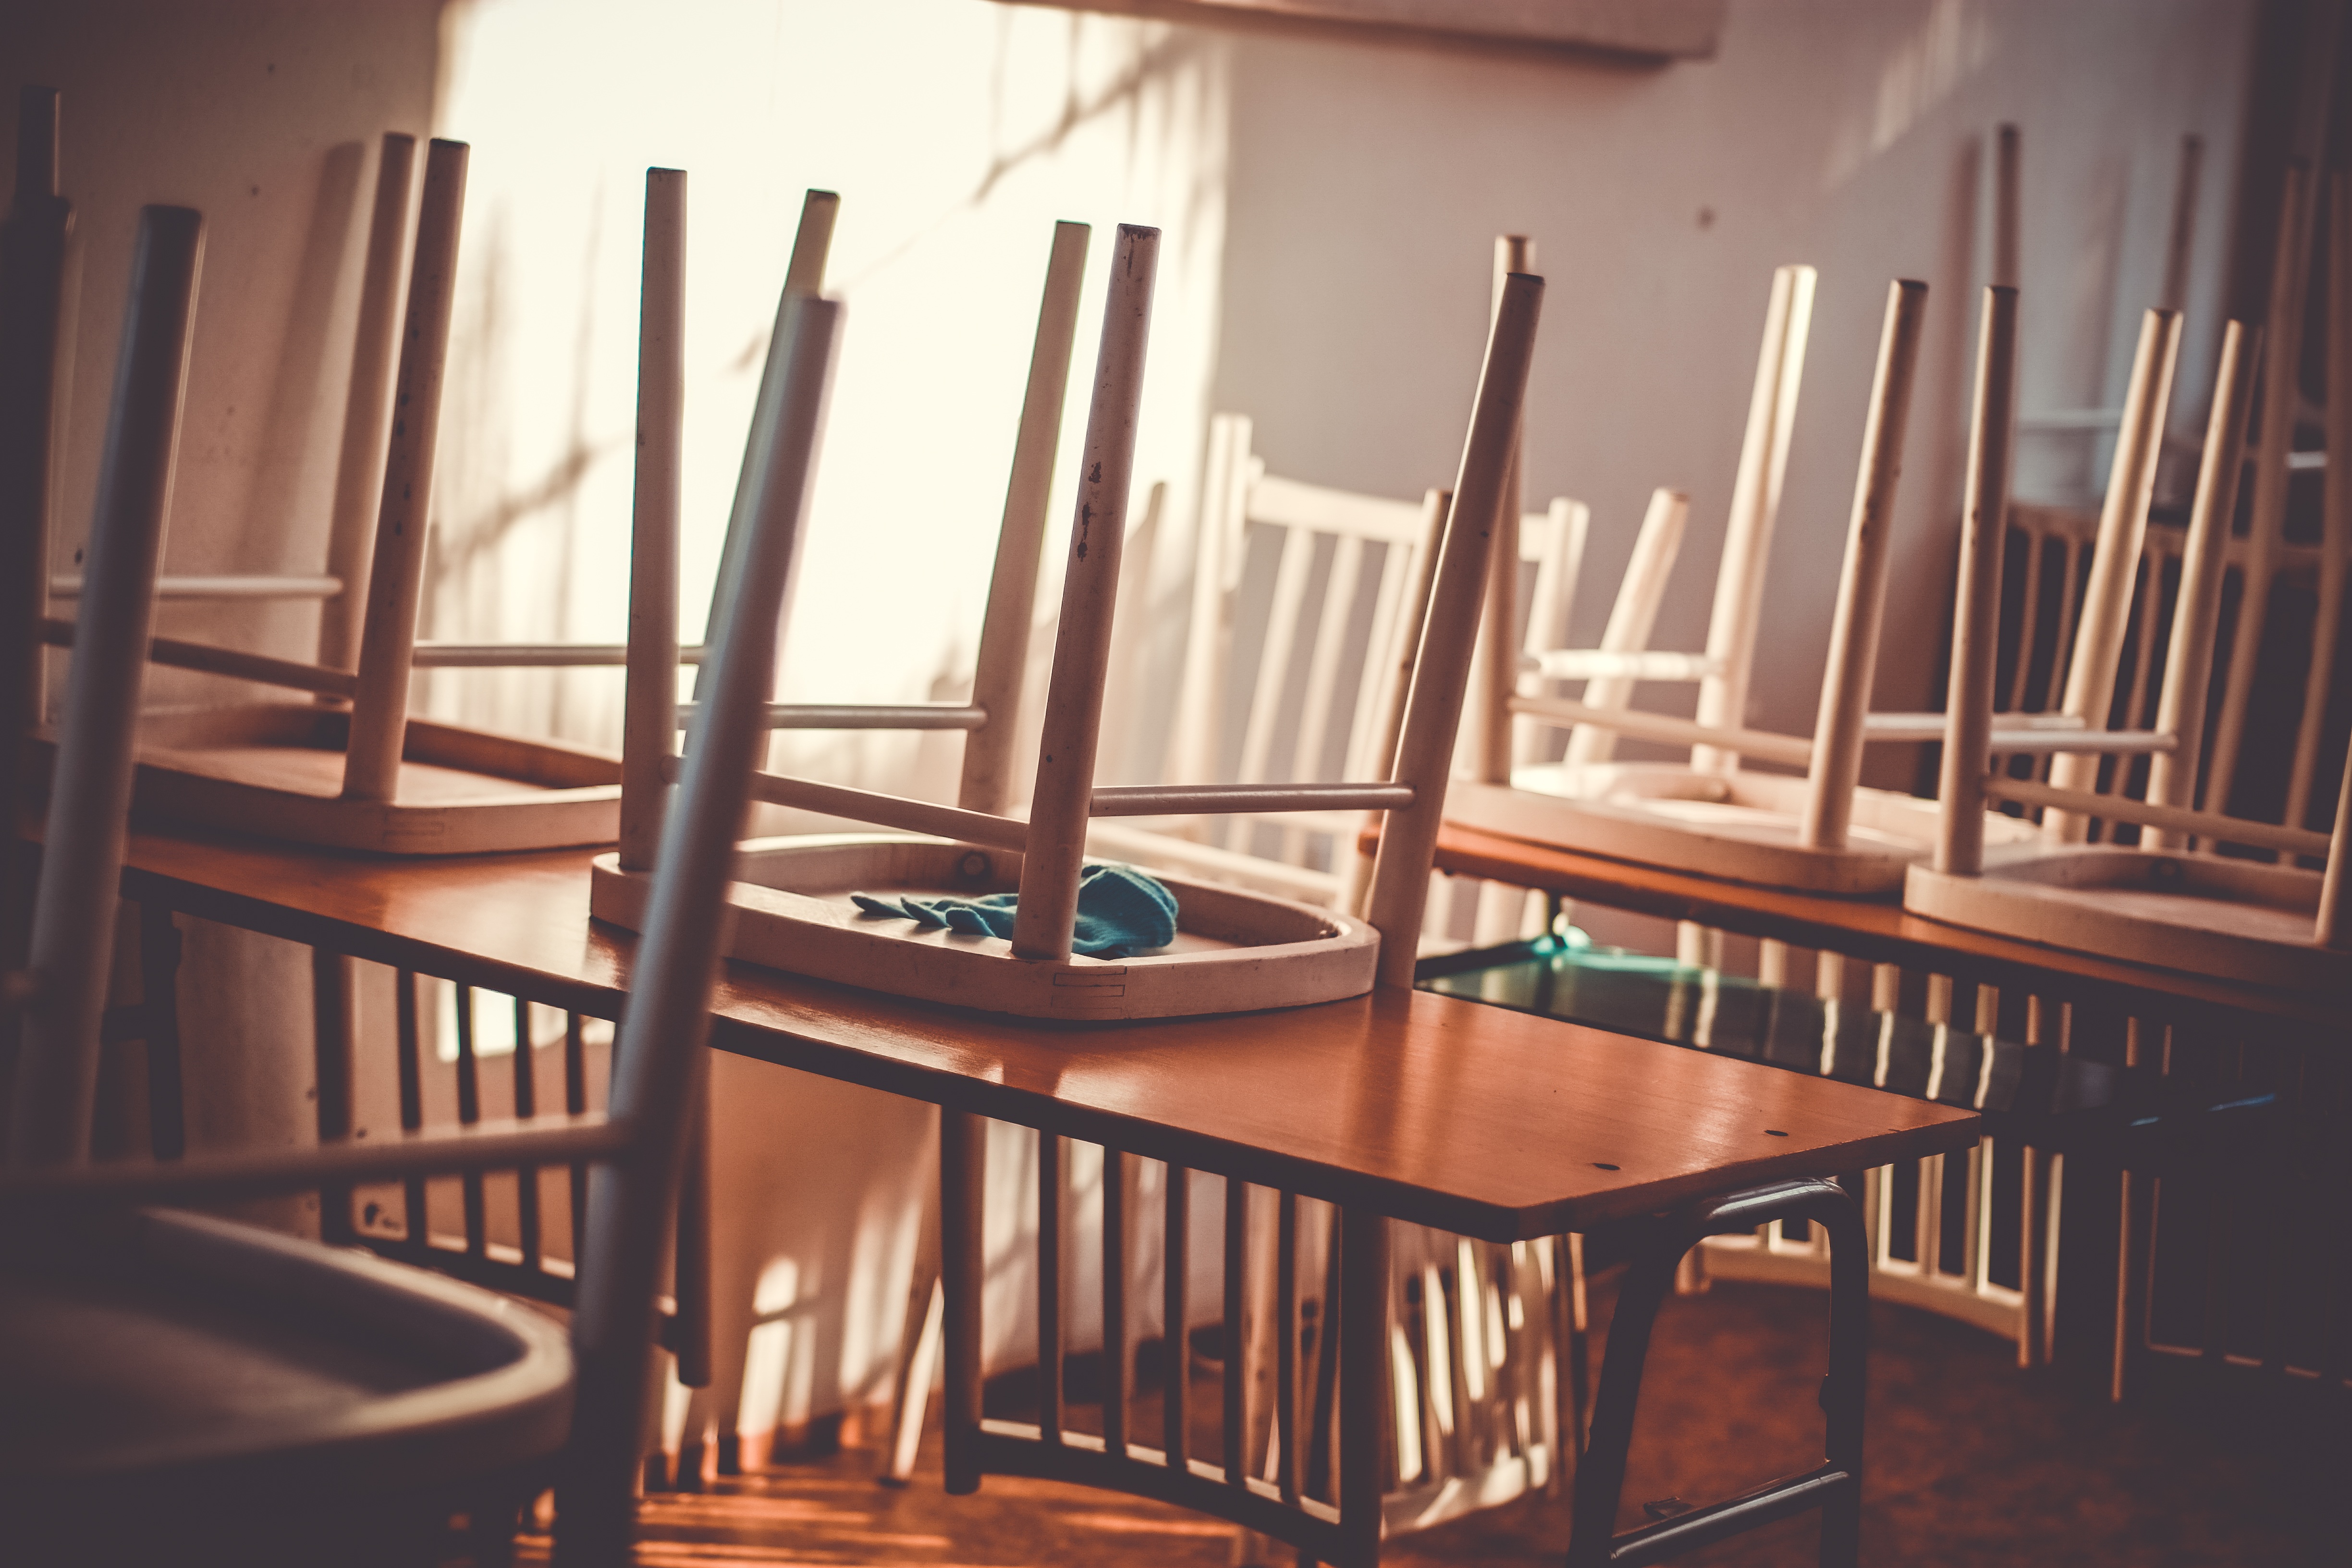
table, wood, chair, floor, interior, home, sitting, holiday, empty, furniture, room, childhood, education, classroom, interior design, handrail, chairs, indoors, study, hardwood, school, learn, break, learning, educational, class, end, ending, elementary, dining room, flooring, primary, summer break